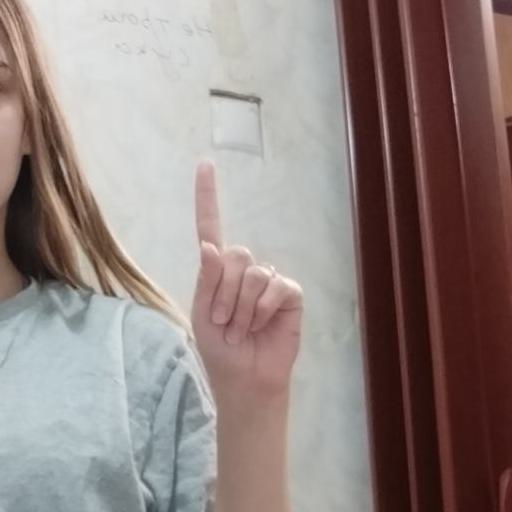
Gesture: one